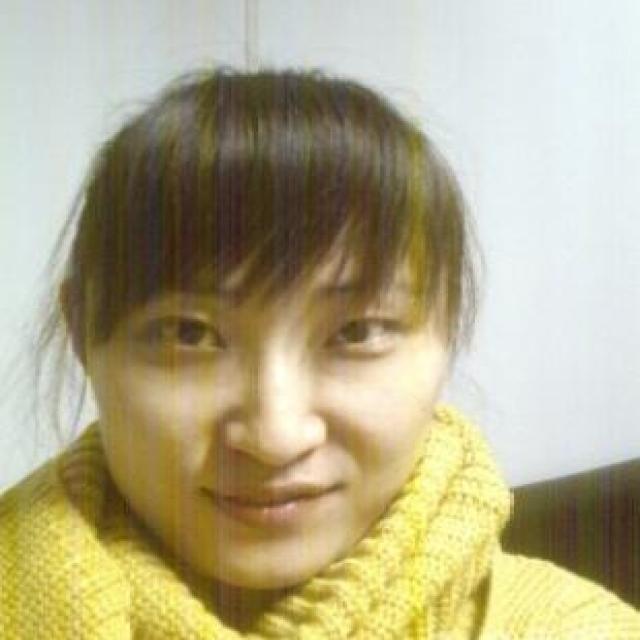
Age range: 21-44